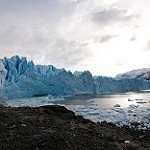
Label: glacier